1982 Hama massacre

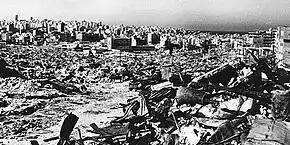
Ruins of Hama following the massacre. The Old city of Hama was completely demolished by the military bombardment of the Syrian Arab Armed Forces

After the massacre, the already evident disarray in the insurgents' ranks increased, and the rebel factions experienced acrimonious internal splits. Particularly damaging to their cause was the deterrent effect of the massacre, as well as the realization that no Sunni uprisings had occurred in the rest of the country in support of the Hama rebels. Most of the members of the rebel groups either fled from the country or remained in exile, mainly in Iran, while others made their way to the United States, the United Kingdom and Germany. The Muslim Brotherhood—the largest opposition group—split into two factions, after giving up on armed struggle. One faction, more moderate than the other faction and recognized by the international Muslim Brotherhood, eventually headquartered itself in the UK, where it remains today, while the less moderate faction headquartered itself in Iran and retained a military structure for several years, with backing from the Iranian government, before it rejoined the London-based mainstream.